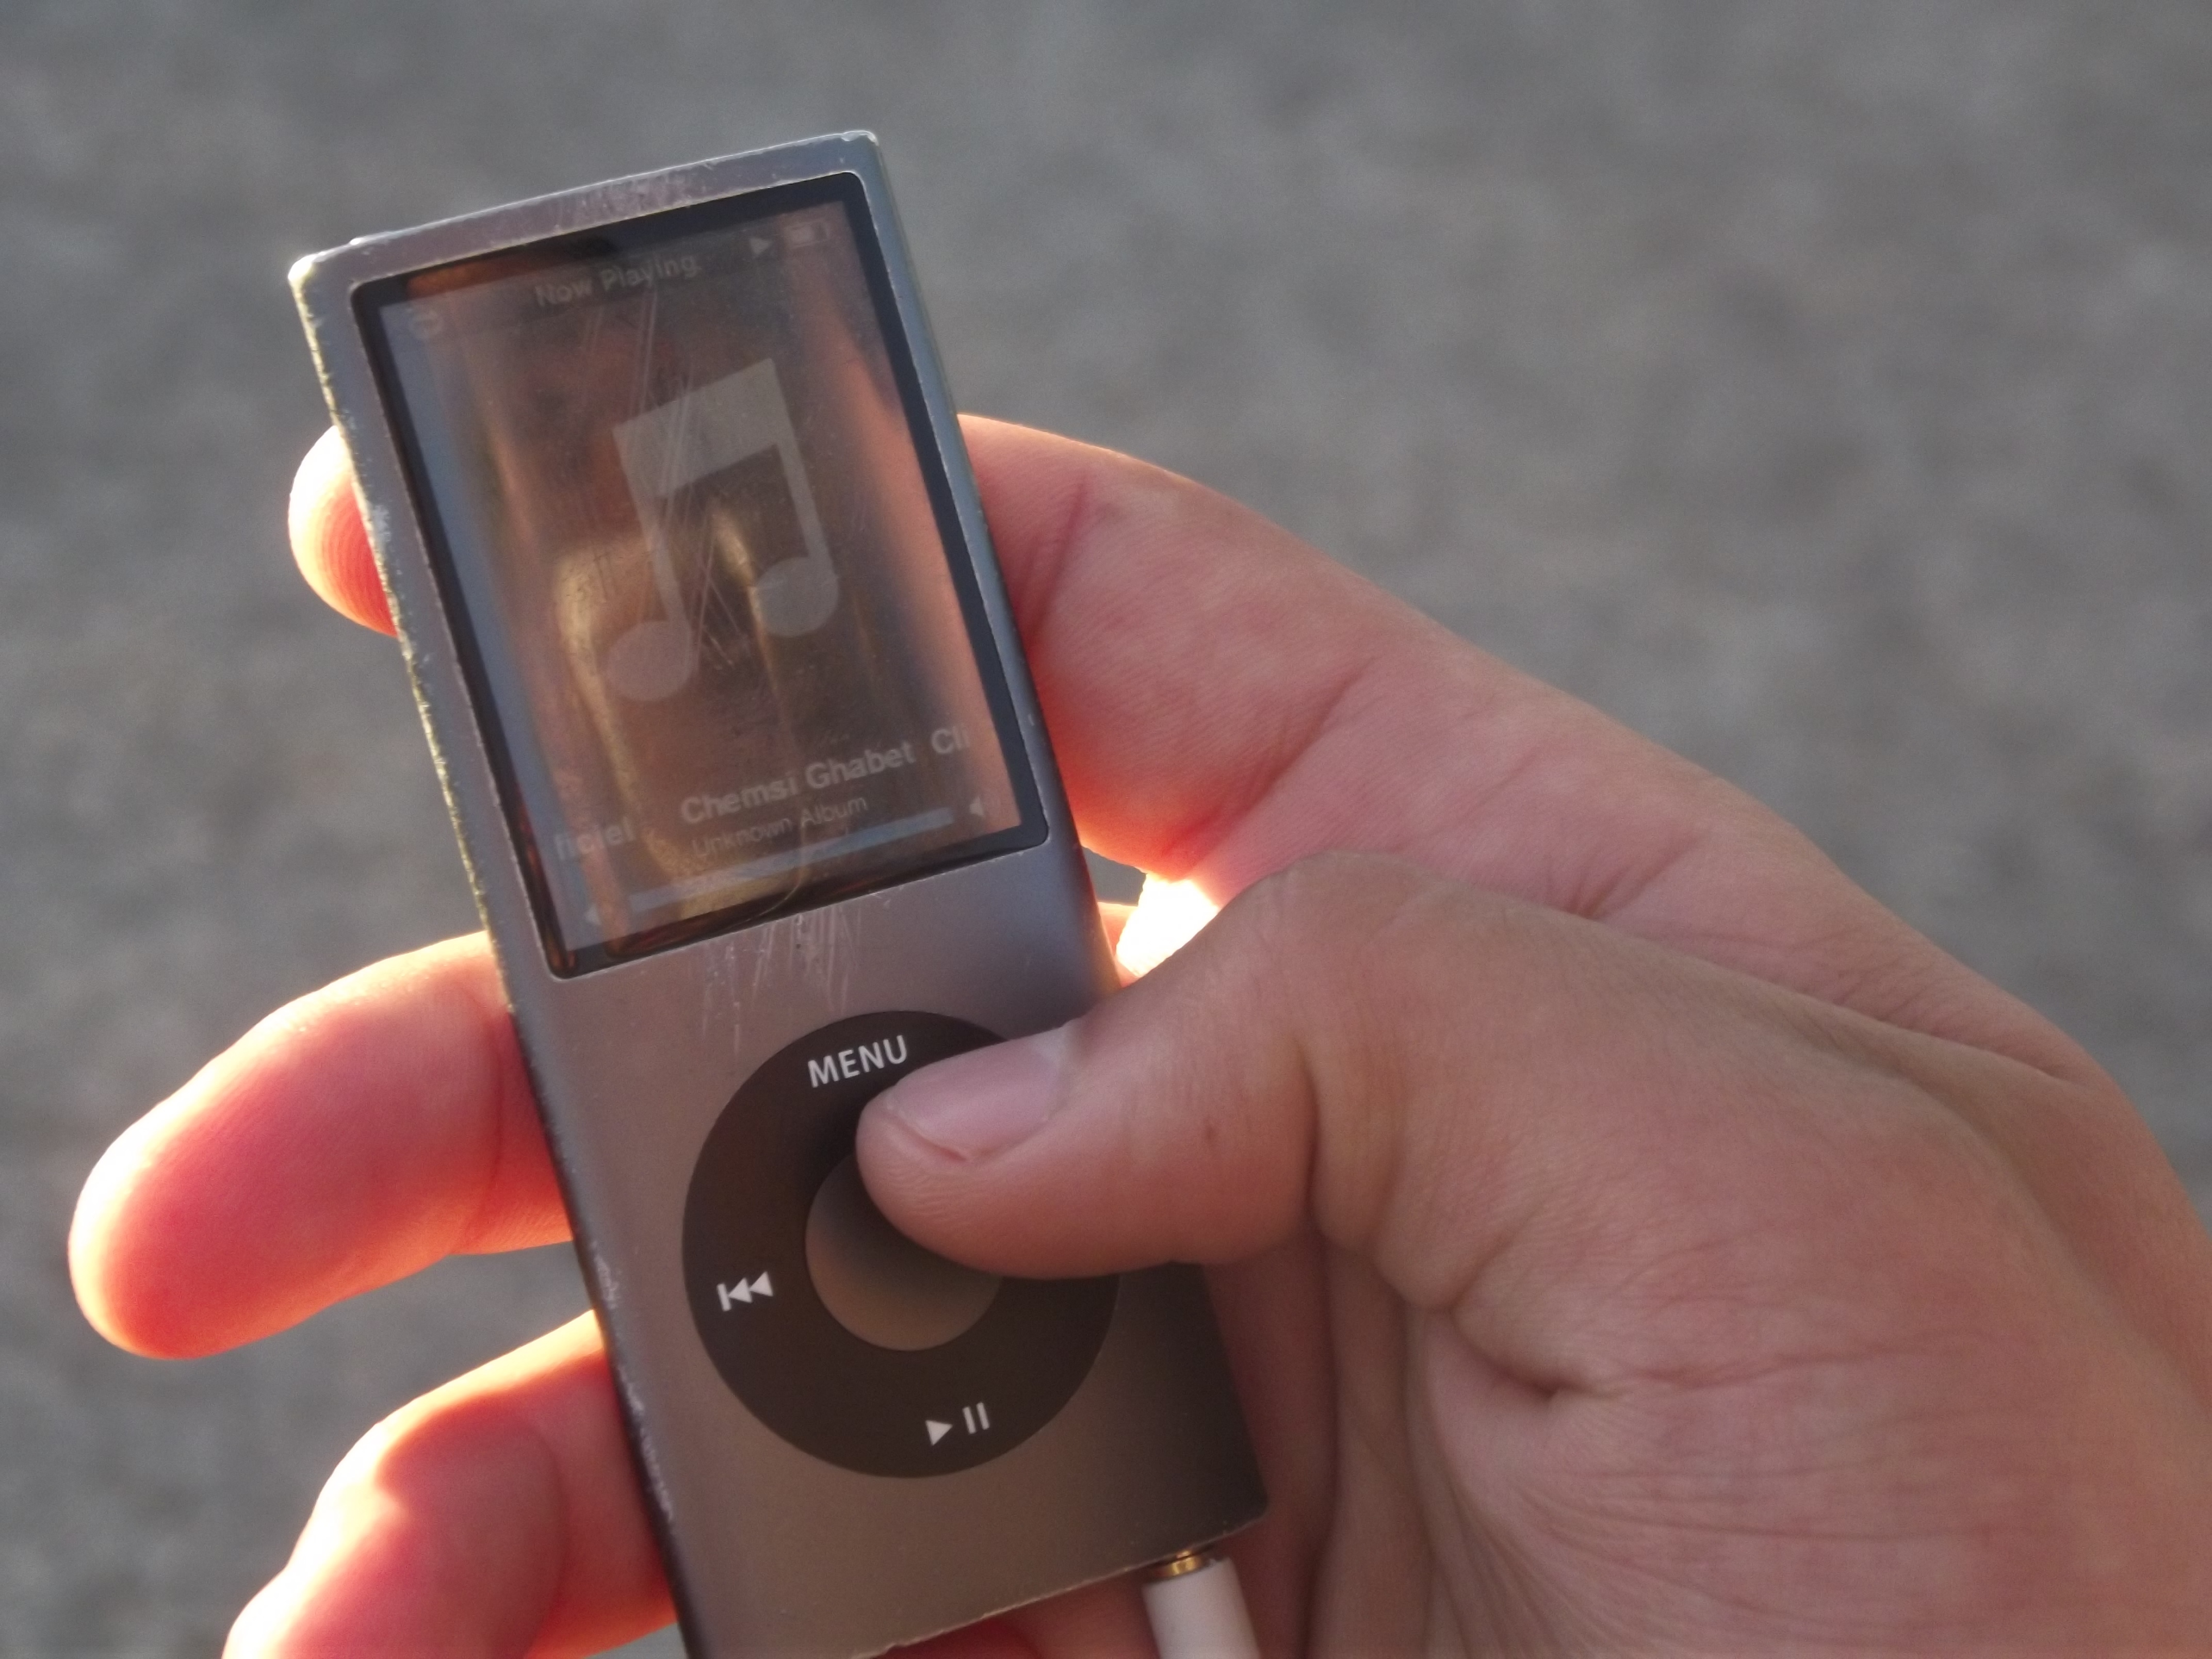
smartphone, hand, technology, finger, telephone, gadget, mobile phone, product, electronics, electronic device, portable communications device, communication device